The Midnight Man (1917 film)

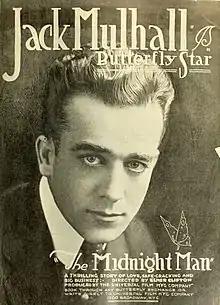
Advertisement for the film

The Midnight Man is a 1917 American crime drama silent black and white film directed by Elmer Clifton and written by Tom Gibson. It is based on the story of Bess Meredyth.